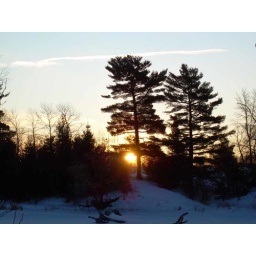
Photo of Sunrise partly hidden by two pine trees as the day dawns.